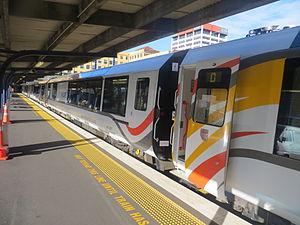
The Great Journeys of New Zealand est la division touristique de l'entreprise ferroviaire néo-zélandaise KiwiRail. Elle gère trois trains touristiques, ainsi que le service de ferry Interislander, qui permet de traverser le détroit de Cook, entre les deux grandes îles du pays.